History of steam road vehicles

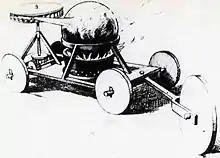
Steam carriage by Verbiest of 1679

Ferdinand Verbiest is suggested to have built what may have been the first steam carriage in about 1679, but very little concrete information on this is known to exist. It was not designed to carry a driver or goods as it was a small scale vehicle. It also seems that the Belgian vehicle served as an inspiration for the Italian Grimaldi (early 1700) and the French Nolet (1748) steam carriage successor.